California State University

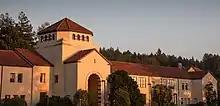
Founded in 1913, California State Polytechnic University, Humboldt, in Arcata, became the third Cal Poly campus in the CSU system in 2022.

Meanwhile, various problems with the 400 Golden Shore building forced the chancellor's office to move to a new building after only 22 years. The solution was to trade spaces with the parking lot across the street to the north, a site with better soil conditions. In spring 1998, CSU moved into its current headquarters at 401 Golden Shore, then demolished the old building and turned its site into a parking lot.